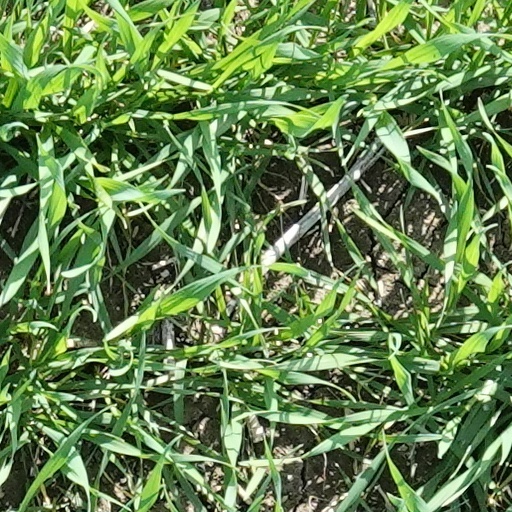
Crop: wheat